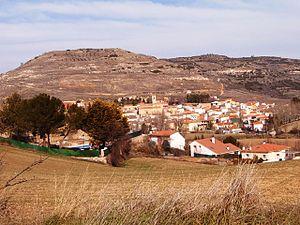
Lupiana (Guadalajara, Espagne).